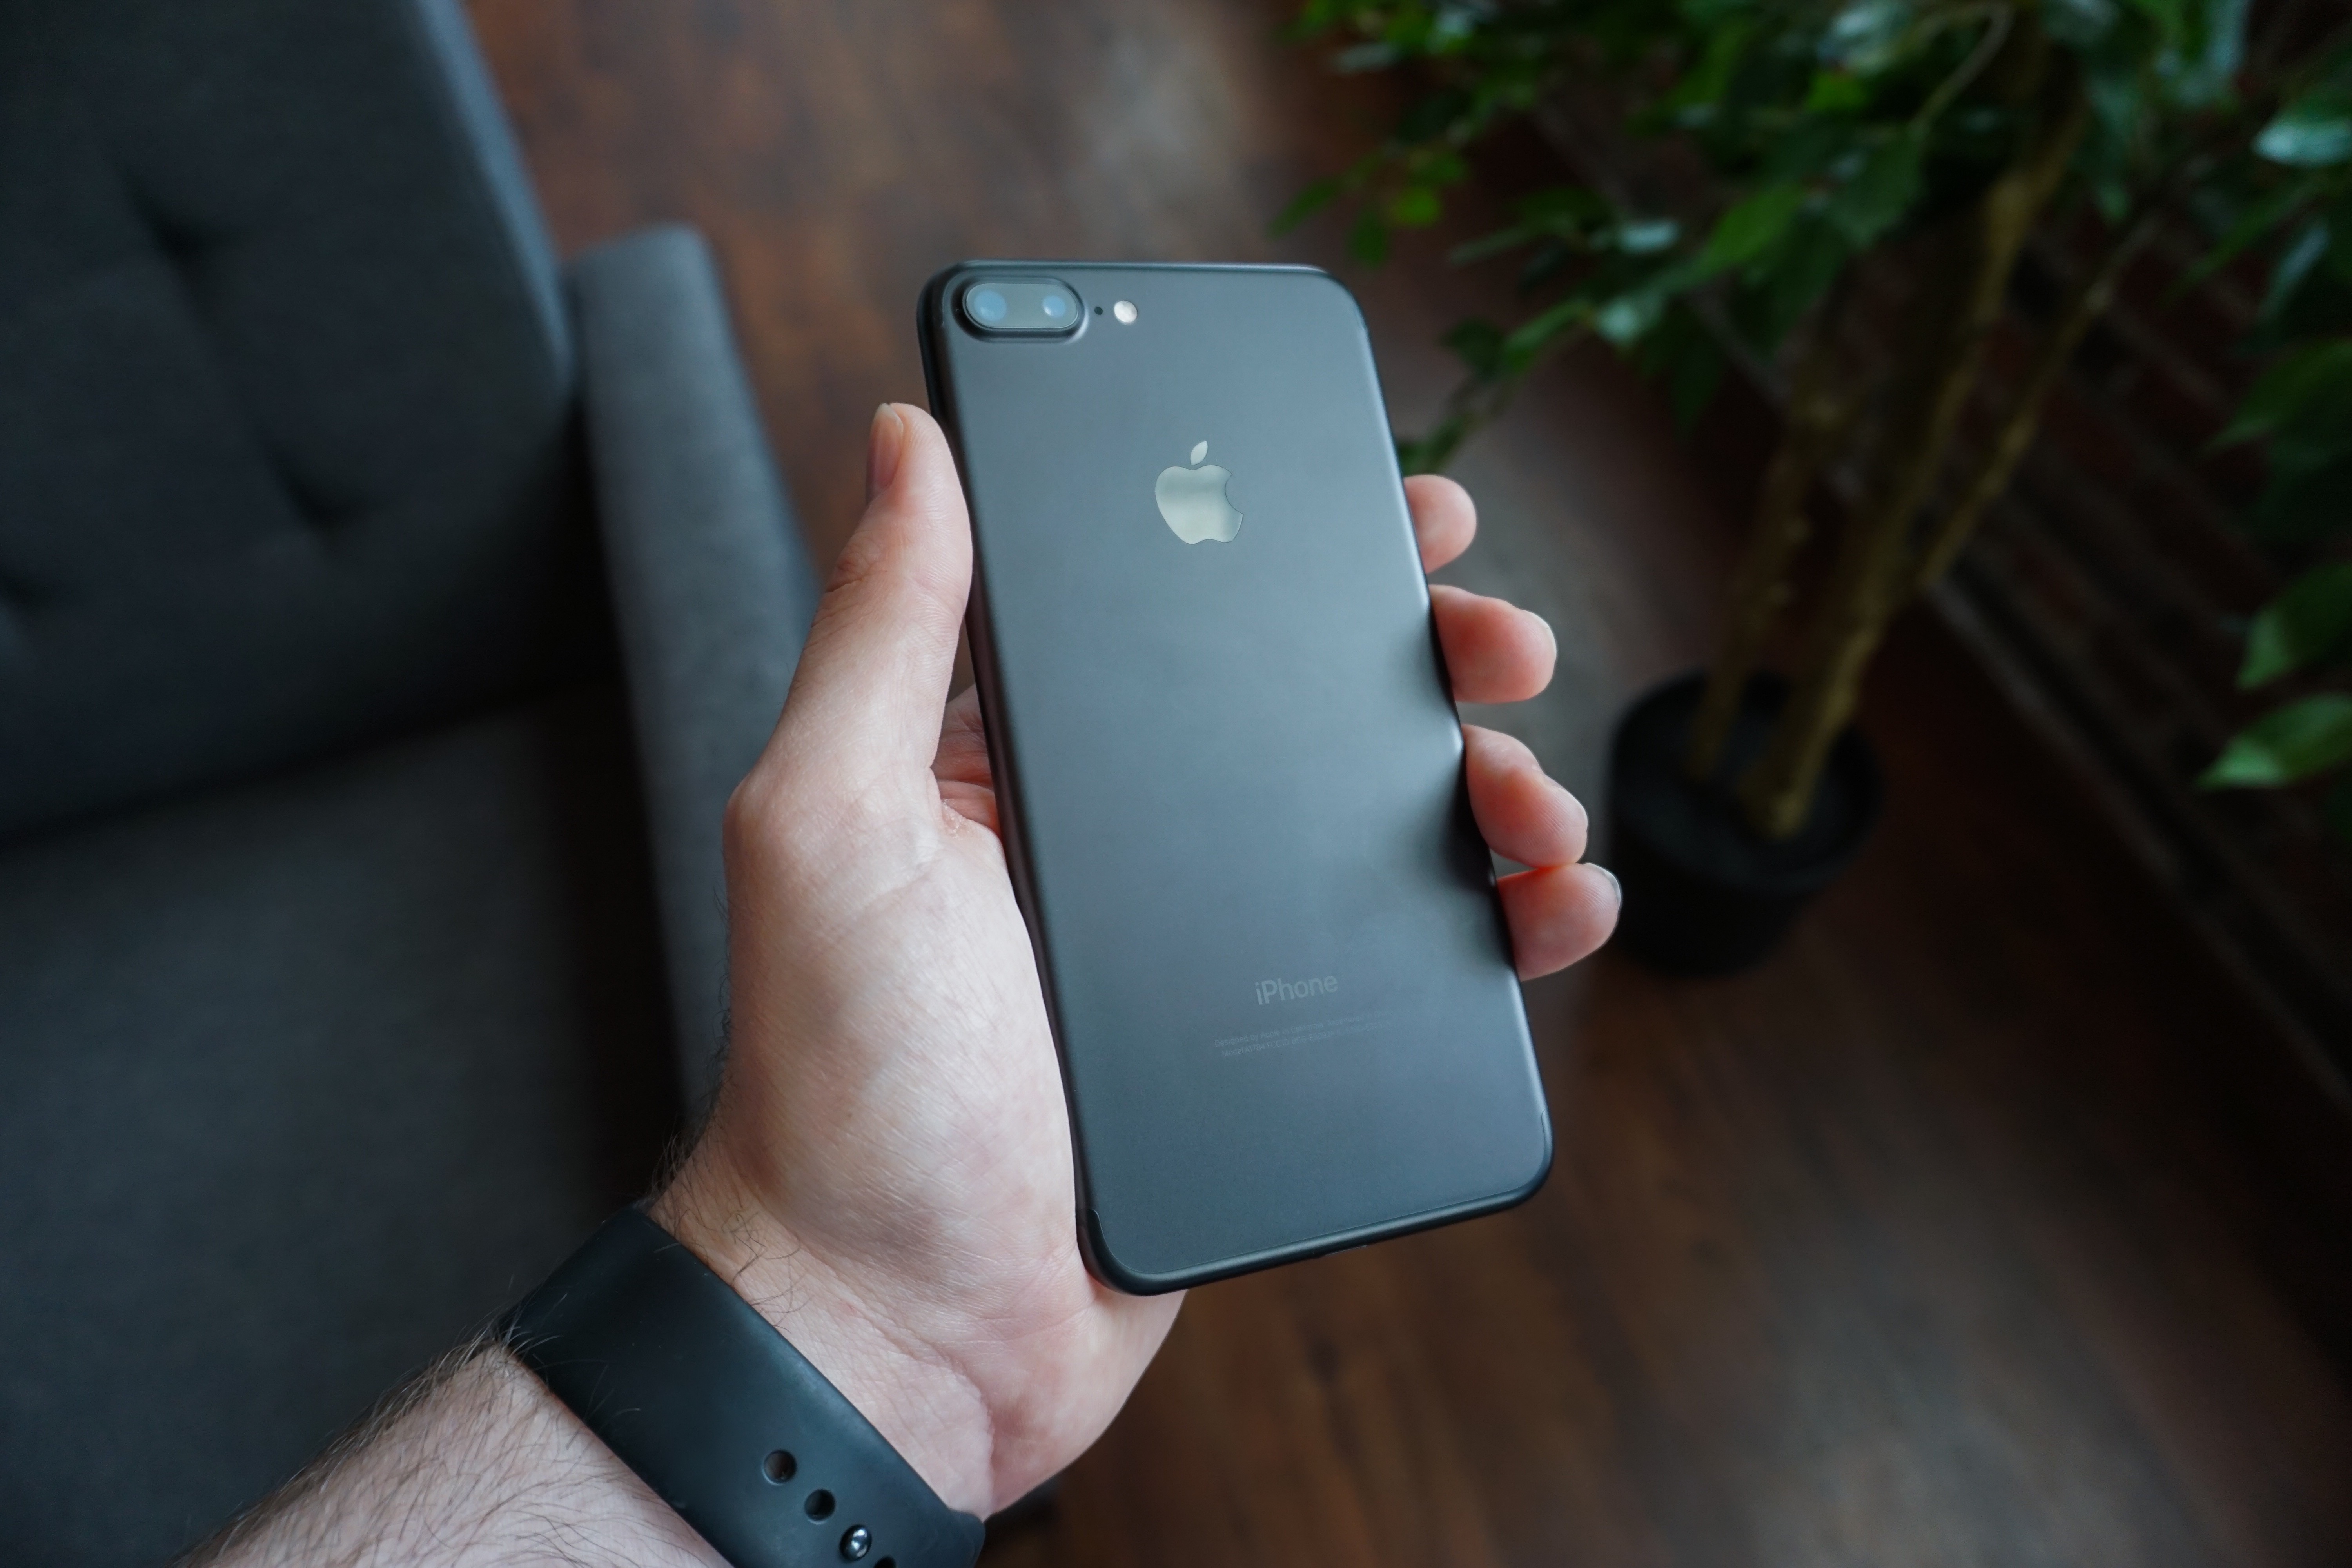
iphone, smartphone, hand, apple, technology, phone, telephone, gadget, blue, mobile phone, electronic device, portable communications device, communication device